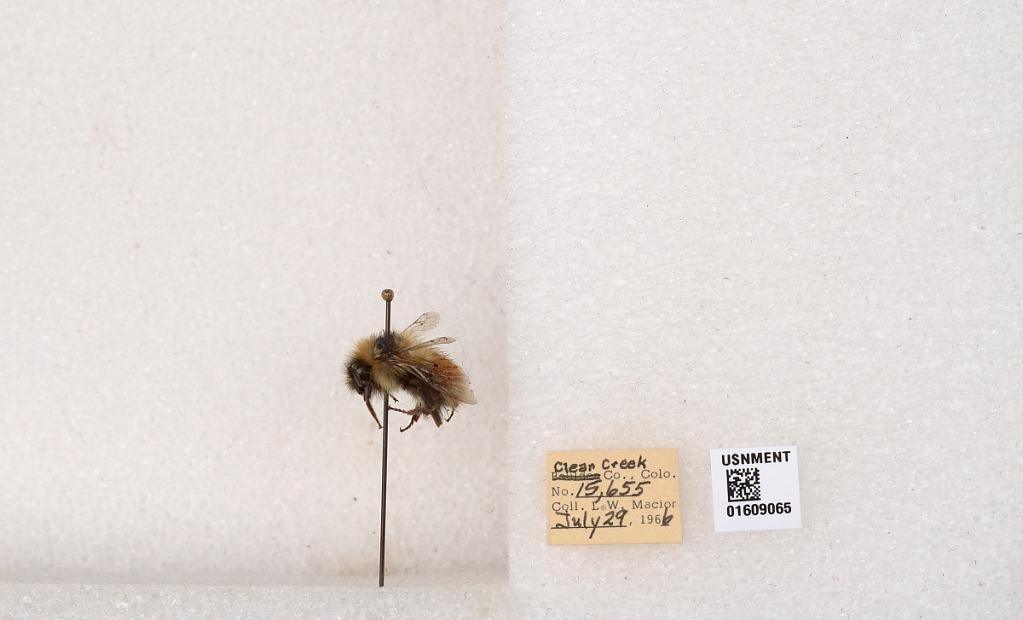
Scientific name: Bombus (Pyrobombus) sylvicola Kirby
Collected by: L. Macior
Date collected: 1966-7-29
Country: United States
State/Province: Colorado
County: Clear Creek
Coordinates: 39.6856, -105.645